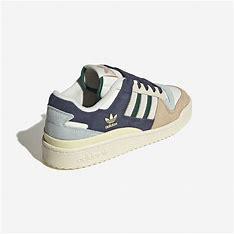
Brand: adidas
Model: originals Adidas Originals Forum